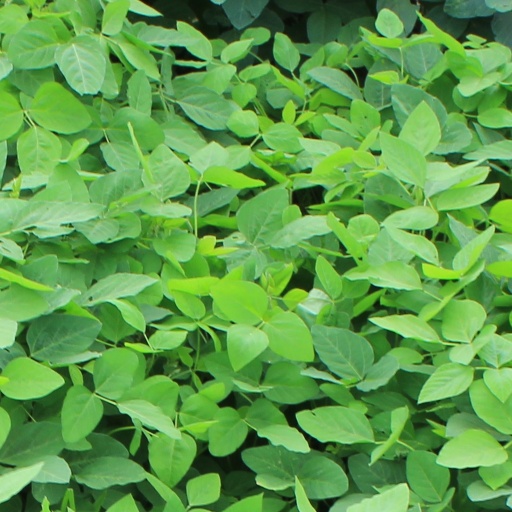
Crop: soybean